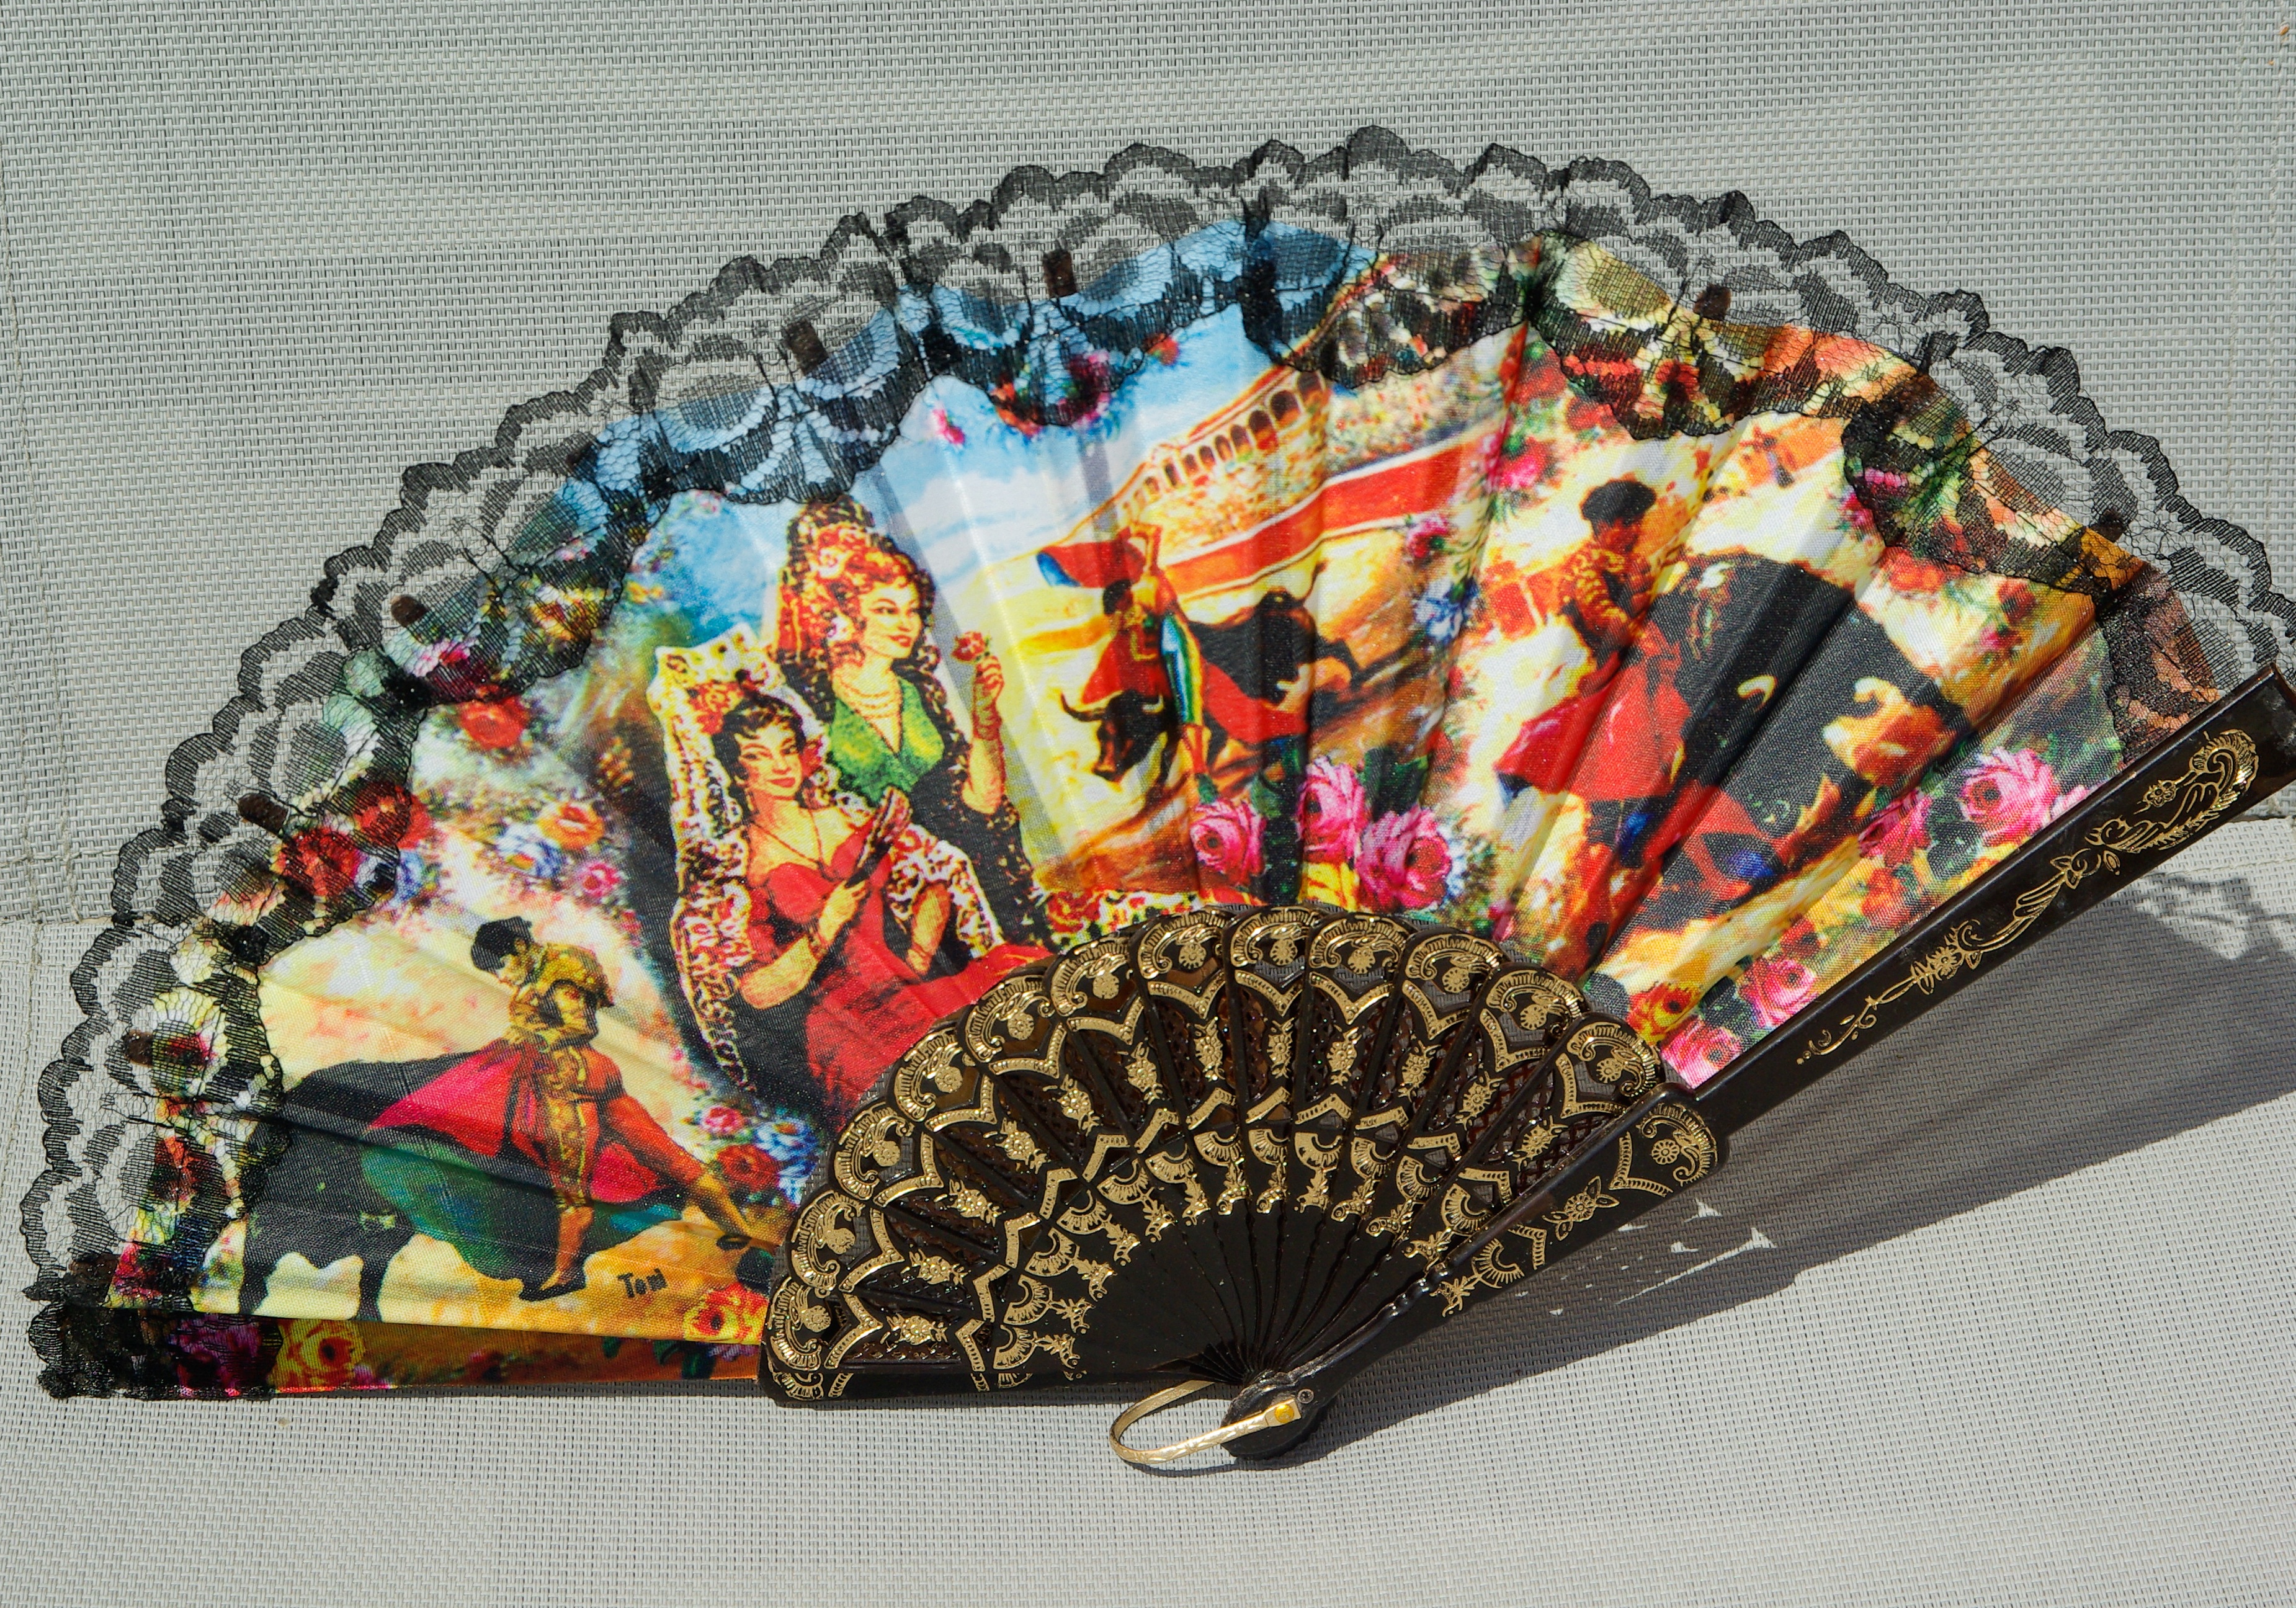
range, art, spain, andalusia, bullfight, fashion accessory, hand fan